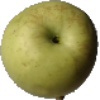
Label: Apple Golden 3